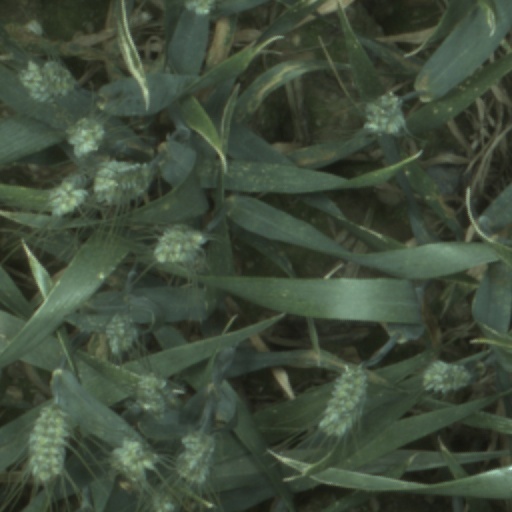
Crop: wheat